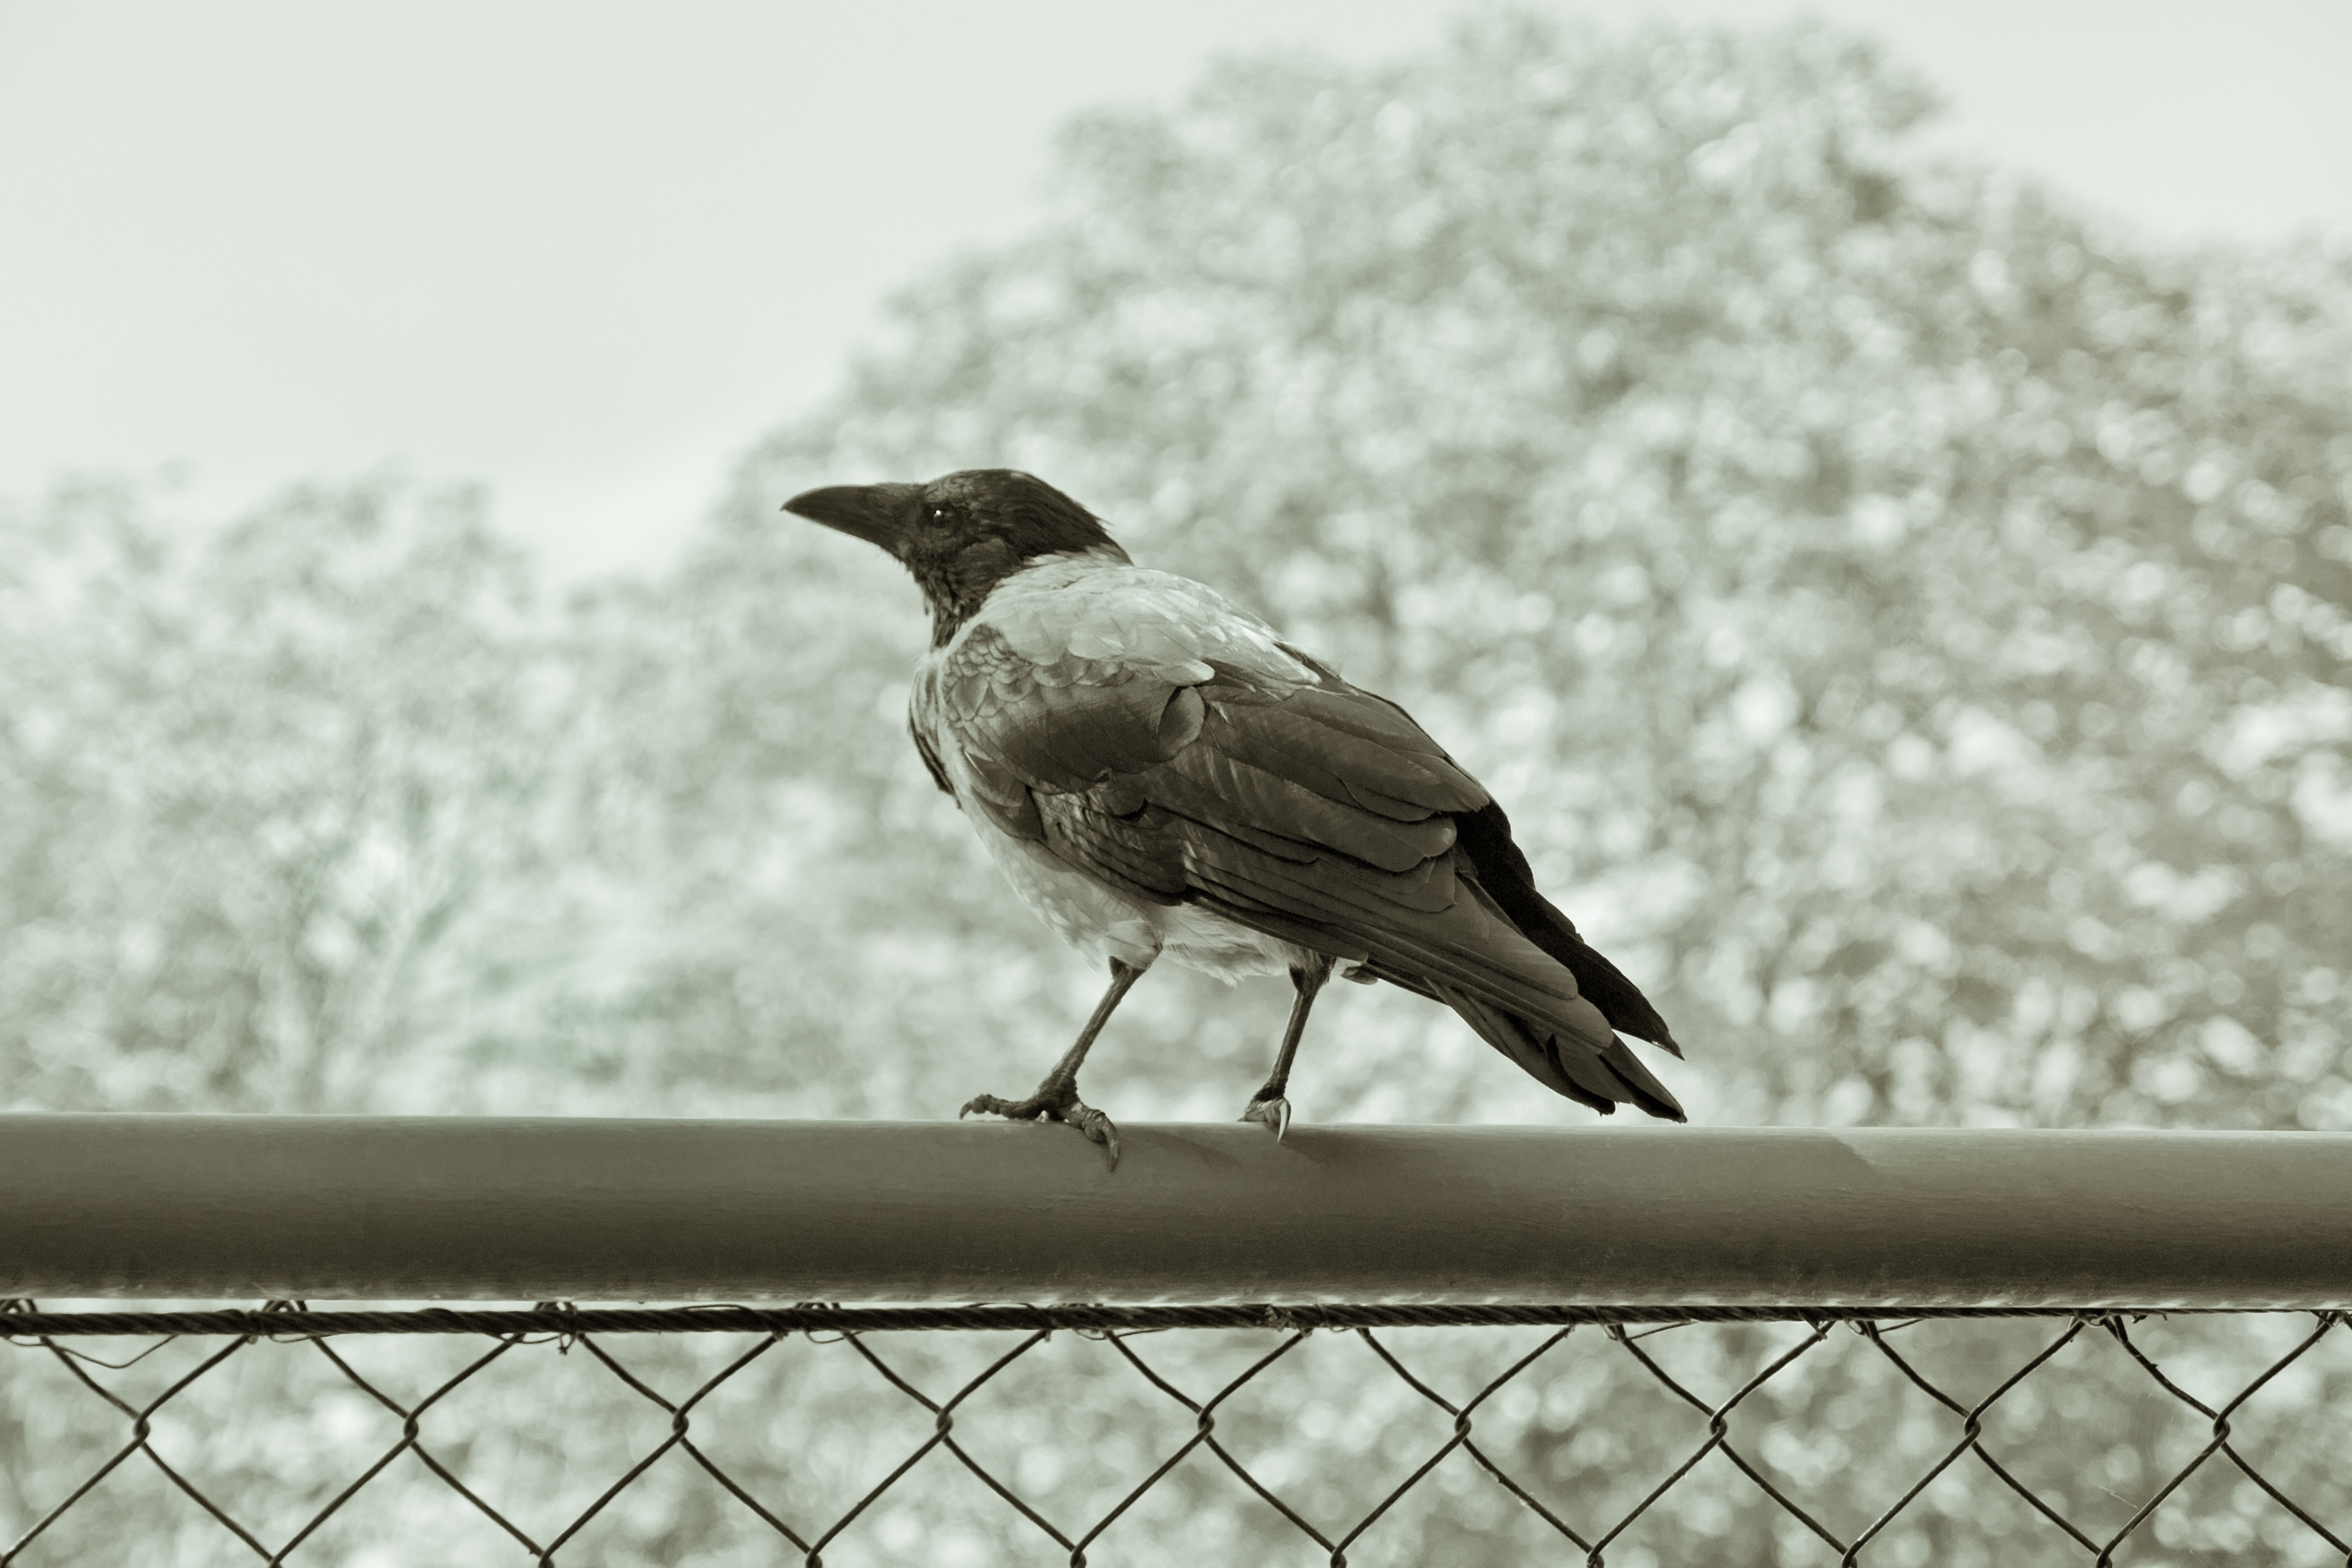
nature, branch, snow, winter, bird, wing, animal, dark, wildlife, wild, beak, black, monochrome, feather, fauna, crow, close up, outdoors, vertebrate, raven, sparrow, dreamy, raven bird, perching bird, emberizidae